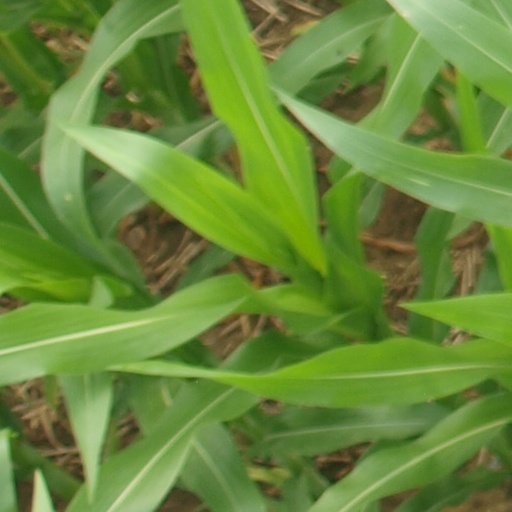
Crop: maize; corn